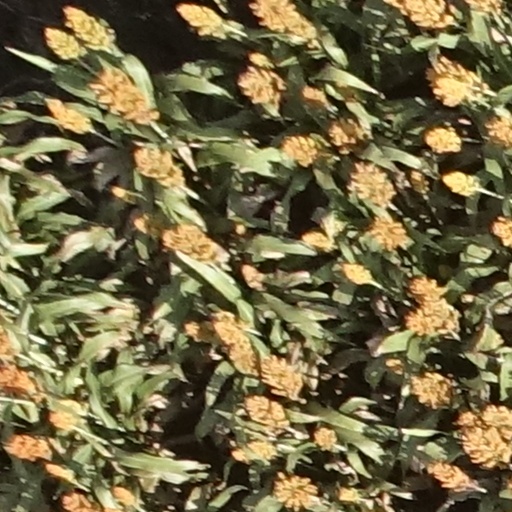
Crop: sorghum